Gilligan's Island

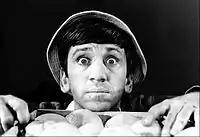
Bob Denver as Gilligan

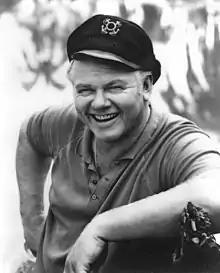
Alan Hale Jr. as The Skipper

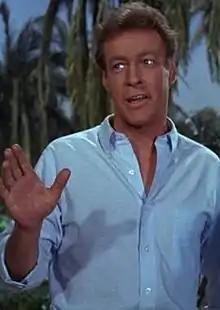
Russell Johnson as The Professor

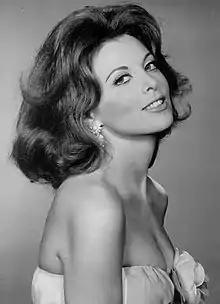
Tina Louise as Ginger Grant

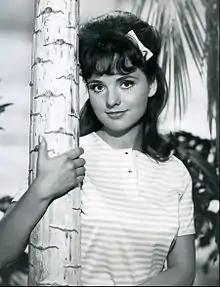
Dawn Wells as Mary Ann Summers

Gilligan's Island is an American sitcom created and produced by Sherwood Schwartz. The show's ensemble cast features Bob Denver, Alan Hale Jr., Jim Backus, Natalie Schafer, Tina Louise, Russell Johnson, and Dawn Wells. It aired for three seasons on the CBS network from September 26, 1964, to April 17, 1967. The series follows the comic adventures of seven castaways as they struggle to survive on an island where they've been shipwrecked. Most episodes revolve around the dissimilar castaways' conflicts, and/or their unsuccessful attempts to escape their plight. The ship's inept first mate, Gilligan, is typically responsible (or at least blamed) for the failures.